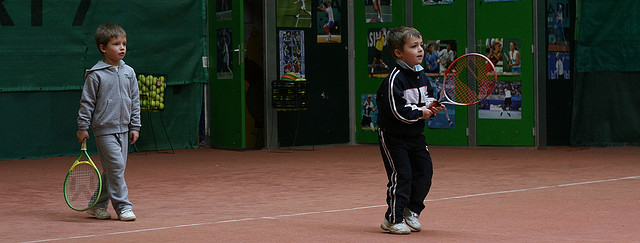
một cậu bé áo xám đang cầm vợt và bước về phía cậu bé áo đen